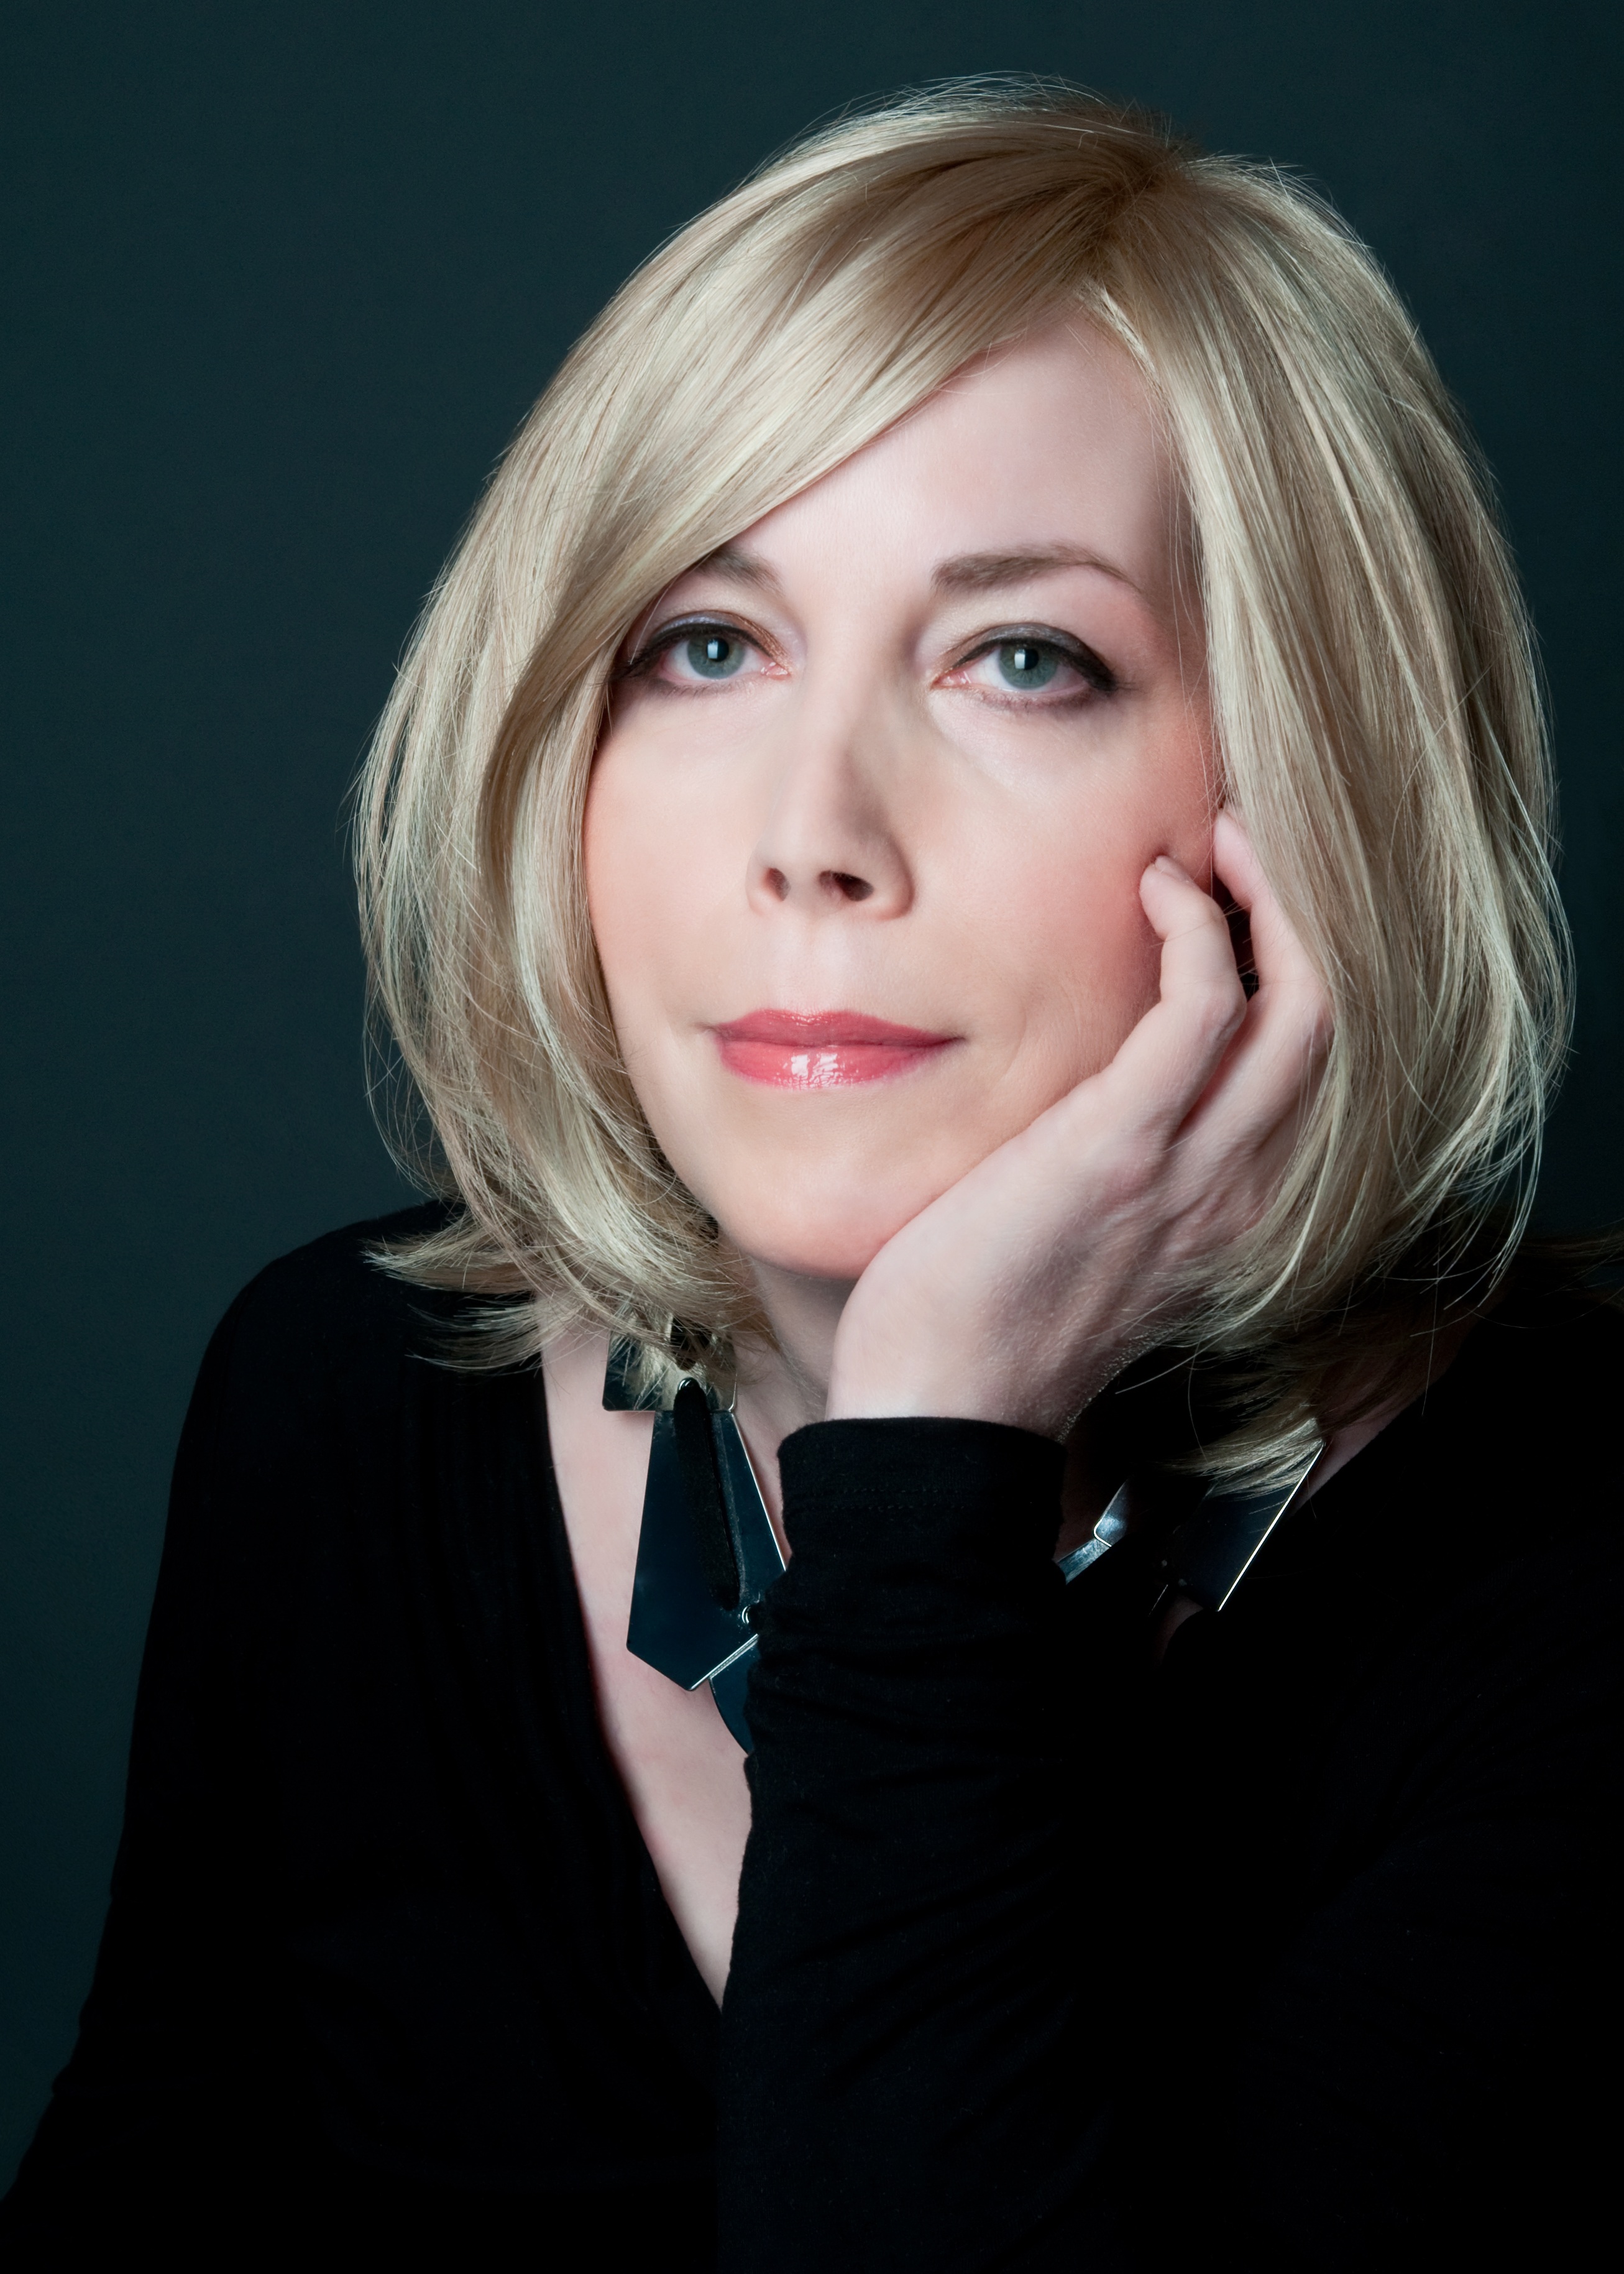
person, girl, woman, hair, photography, singer, portrait, model, profession, black, lady, close, facial expression, hairstyle, mouth, long hair, close up, jewellery, face, eye, head, beauty, blond, author, lipstick, eyelashes, photo shoot, brown hair, portrait photography, statement necklace